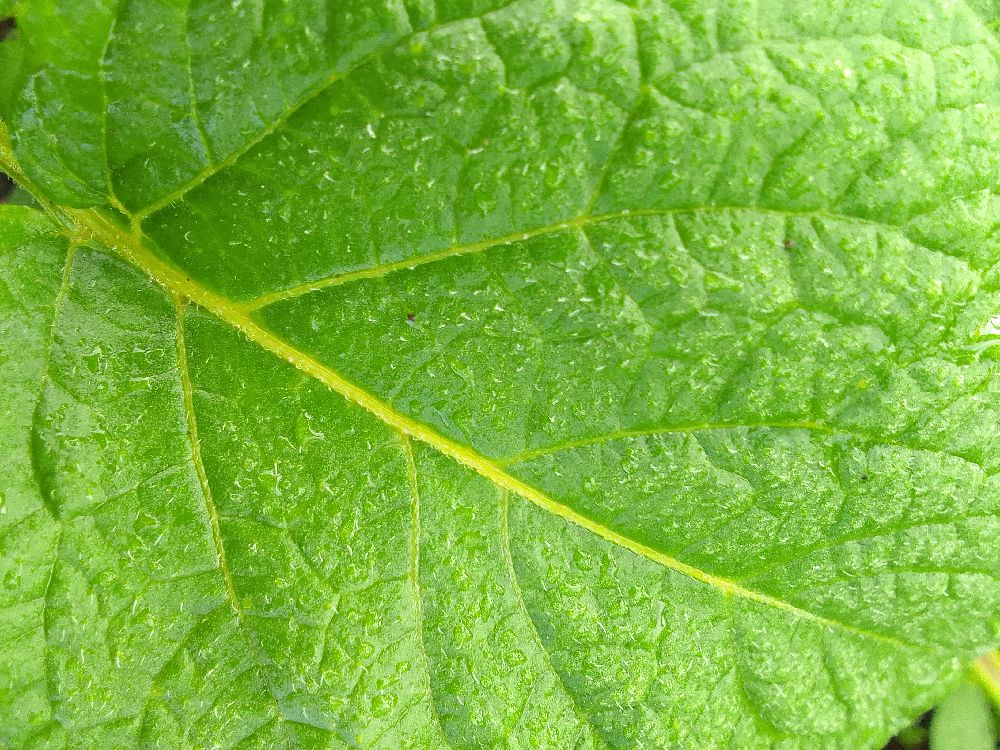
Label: Healthy